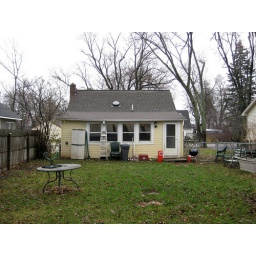
The tables and chairs are included with the rental and may be used by the tenant.